FS Class E.380

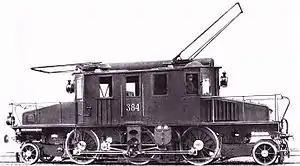

The FS Class E.380 was a small class of three-phase electric locomotive used in Italy, introduced in the 1900s.